Social behavior

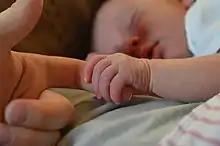
An adult and infant

By puberty, general relations among same and opposite sex individuals are much more salient, and individuals begin to behave according to the norms of these situations. With increasing awareness of their sex and stereotypes that go along with it, the individual begins to choose how much they align with these stereotypes, and behaves either according to those stereotypes or not. This is also the time that individuals more often form sexual pairs.